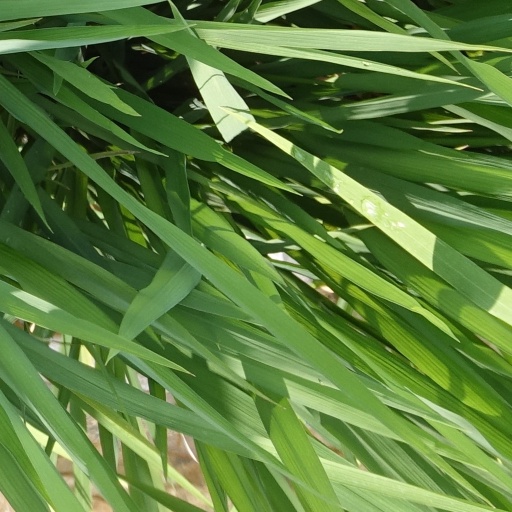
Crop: rice